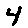
Label: 4